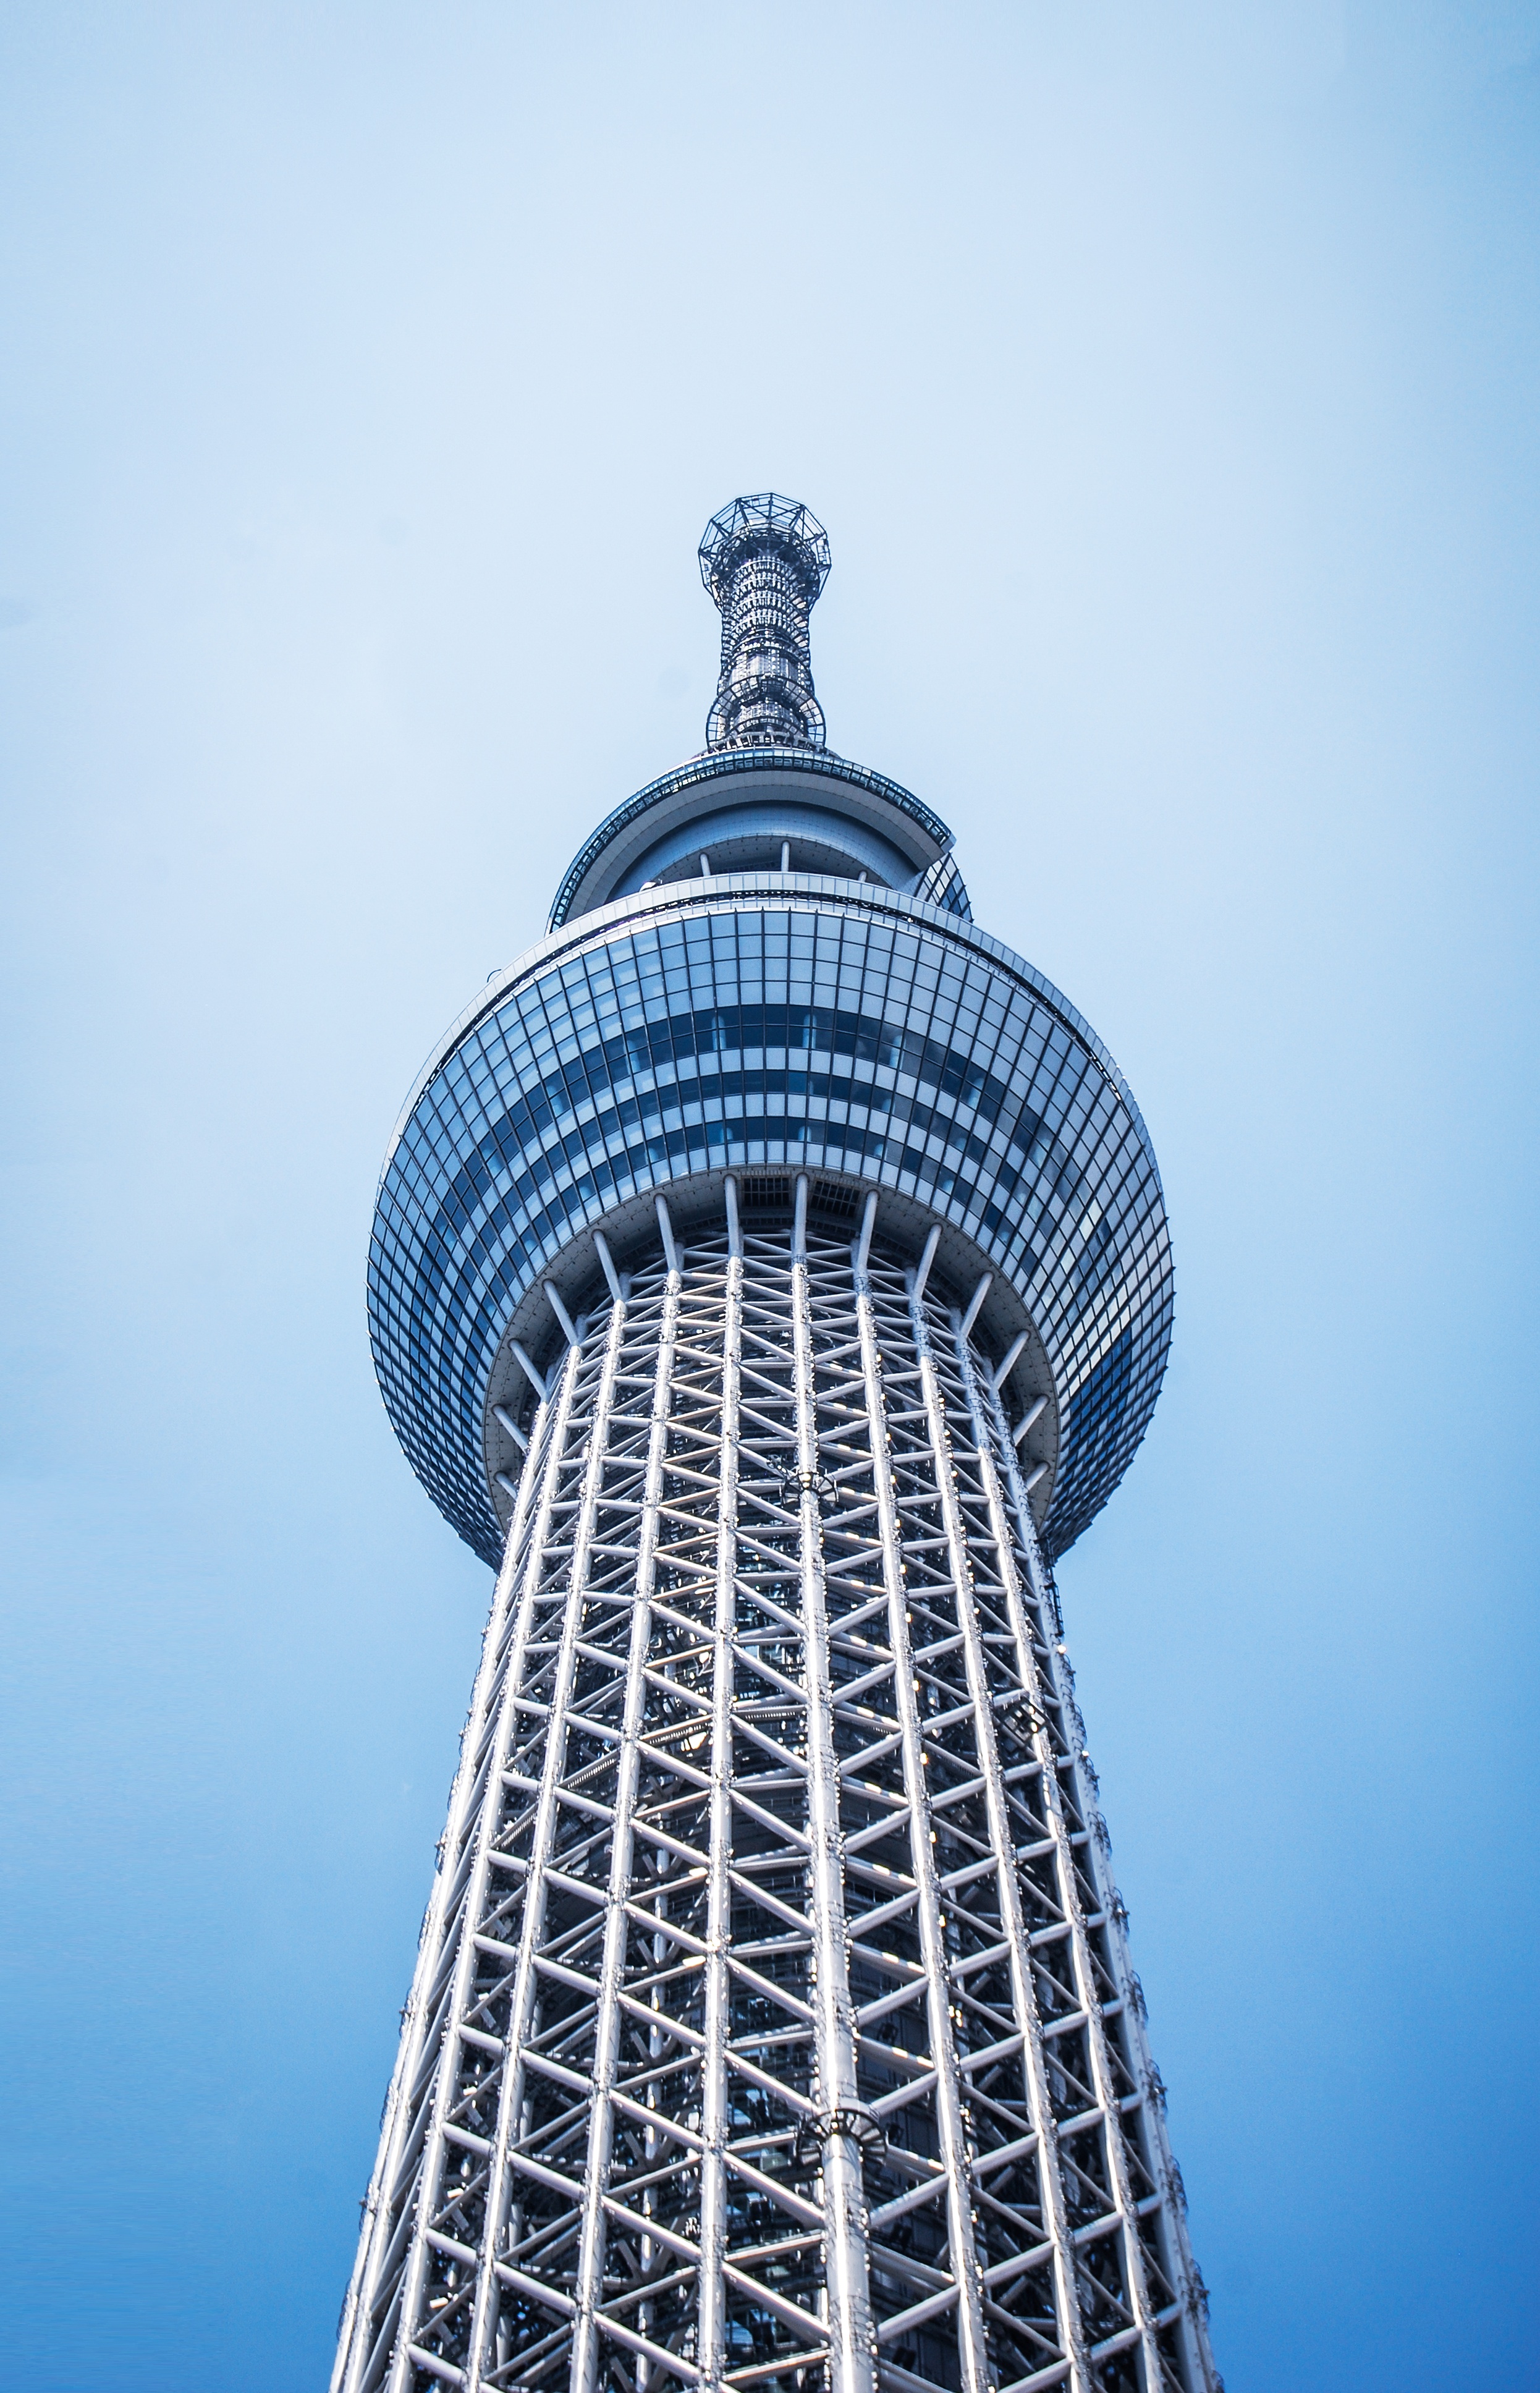
skyscraper, reflection, tower, landmark, blue, tower block, symmetry, control tower